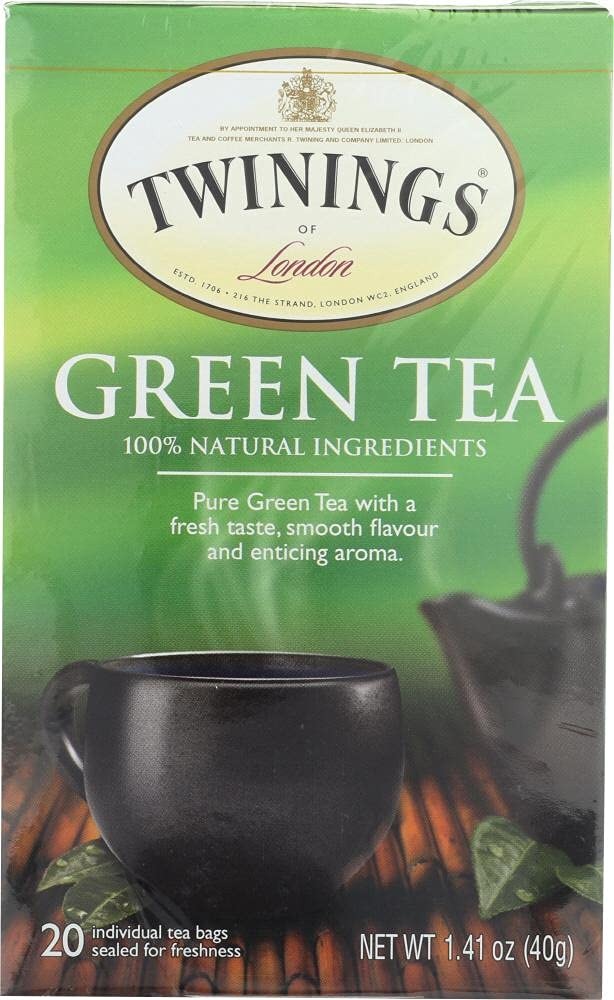
Item Name: Twinings Green Tea, 20 ct
Bullet Point: 20 count package
Value: 20.0
Unit: Count

Price: 6.985